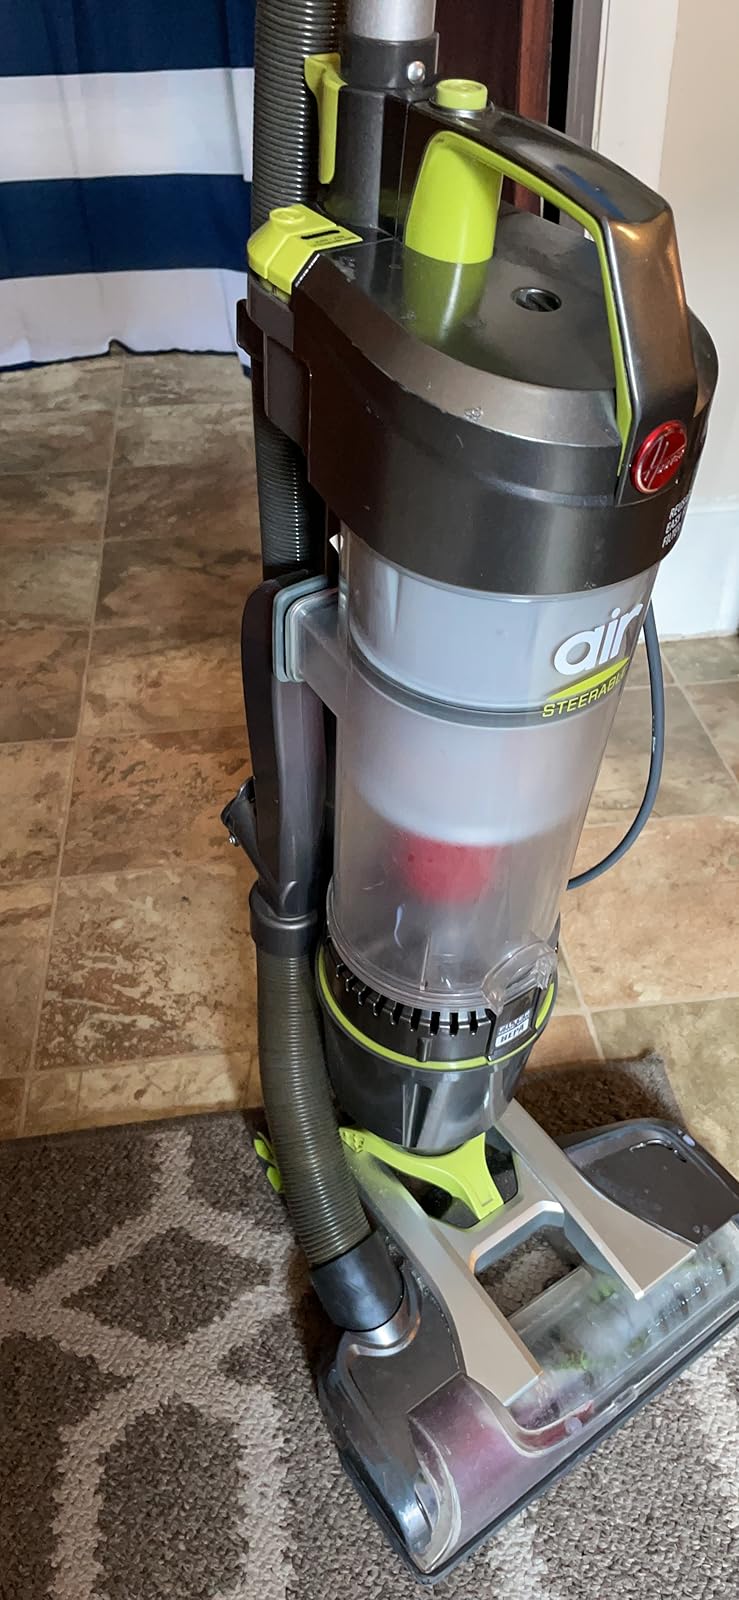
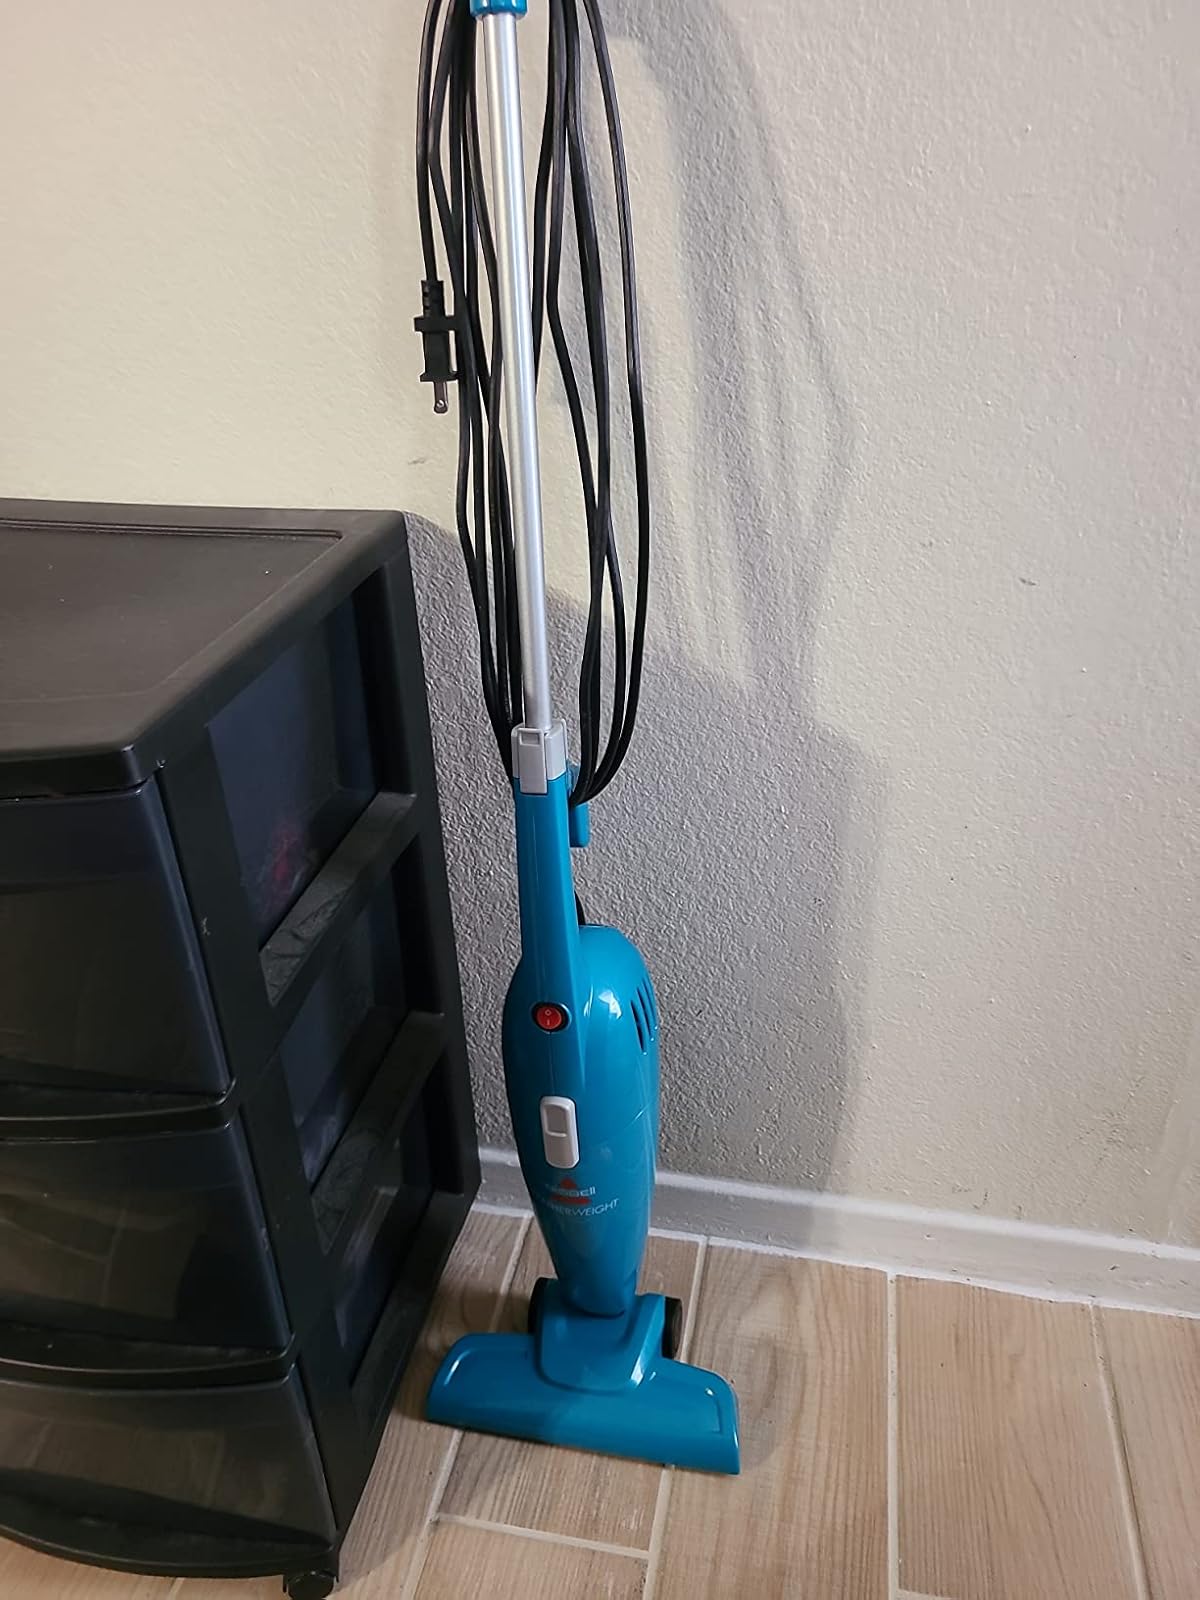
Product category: items_vacuum
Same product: no